Describe the emotion expressed in this image:  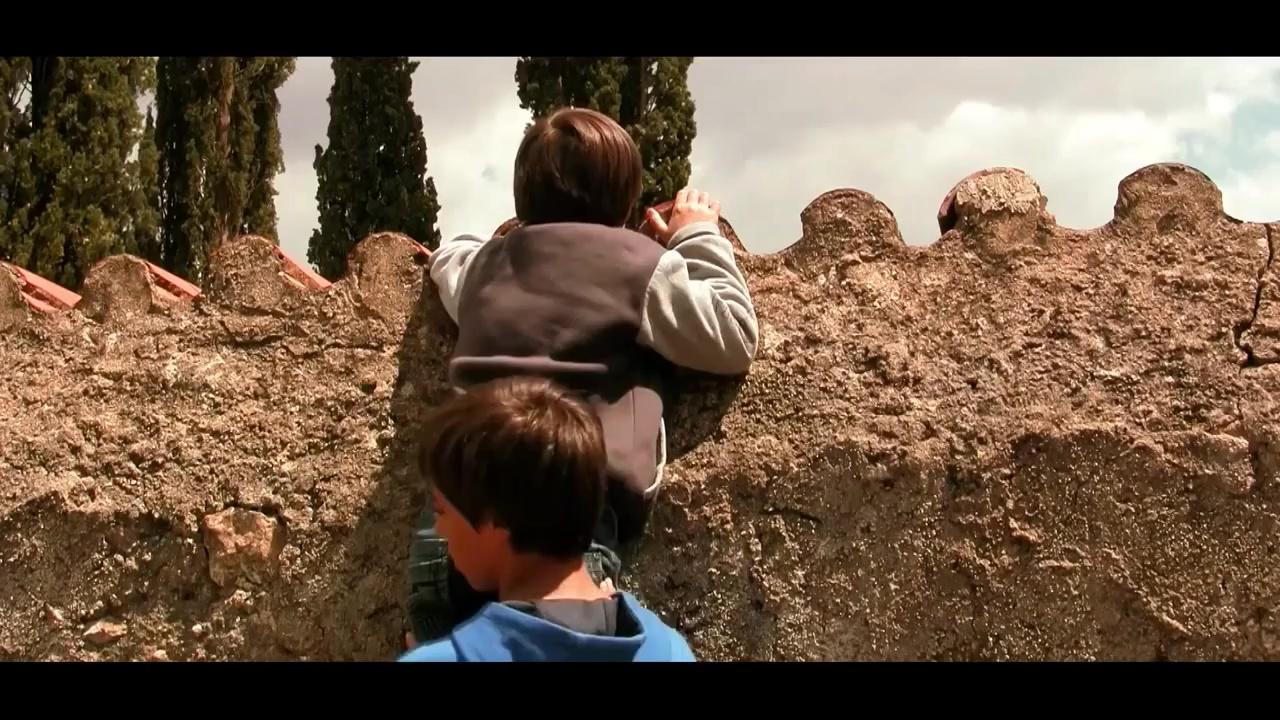
This person displays Pain, valence and arousal with low intensity.